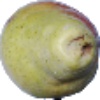
Label: Pear Williams 1